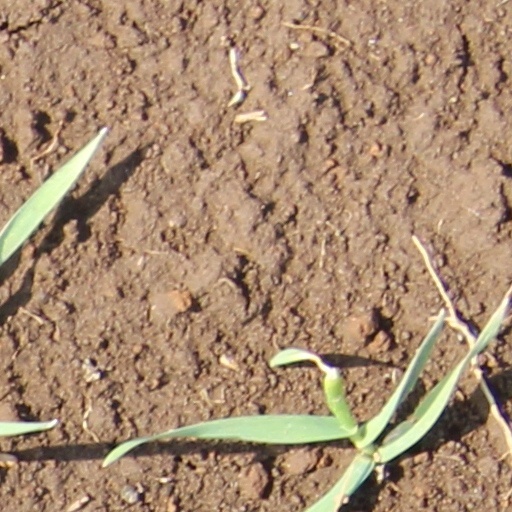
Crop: wheat